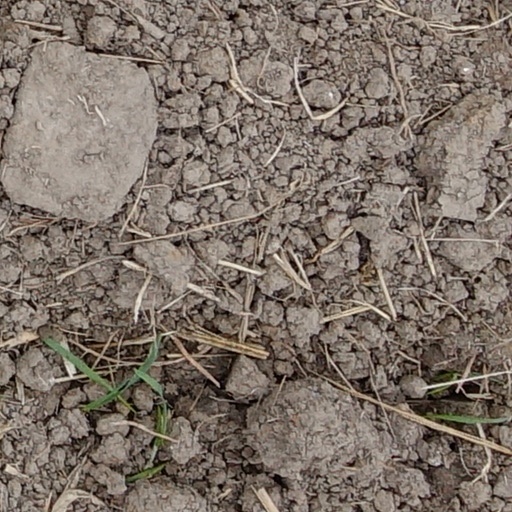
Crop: wheat